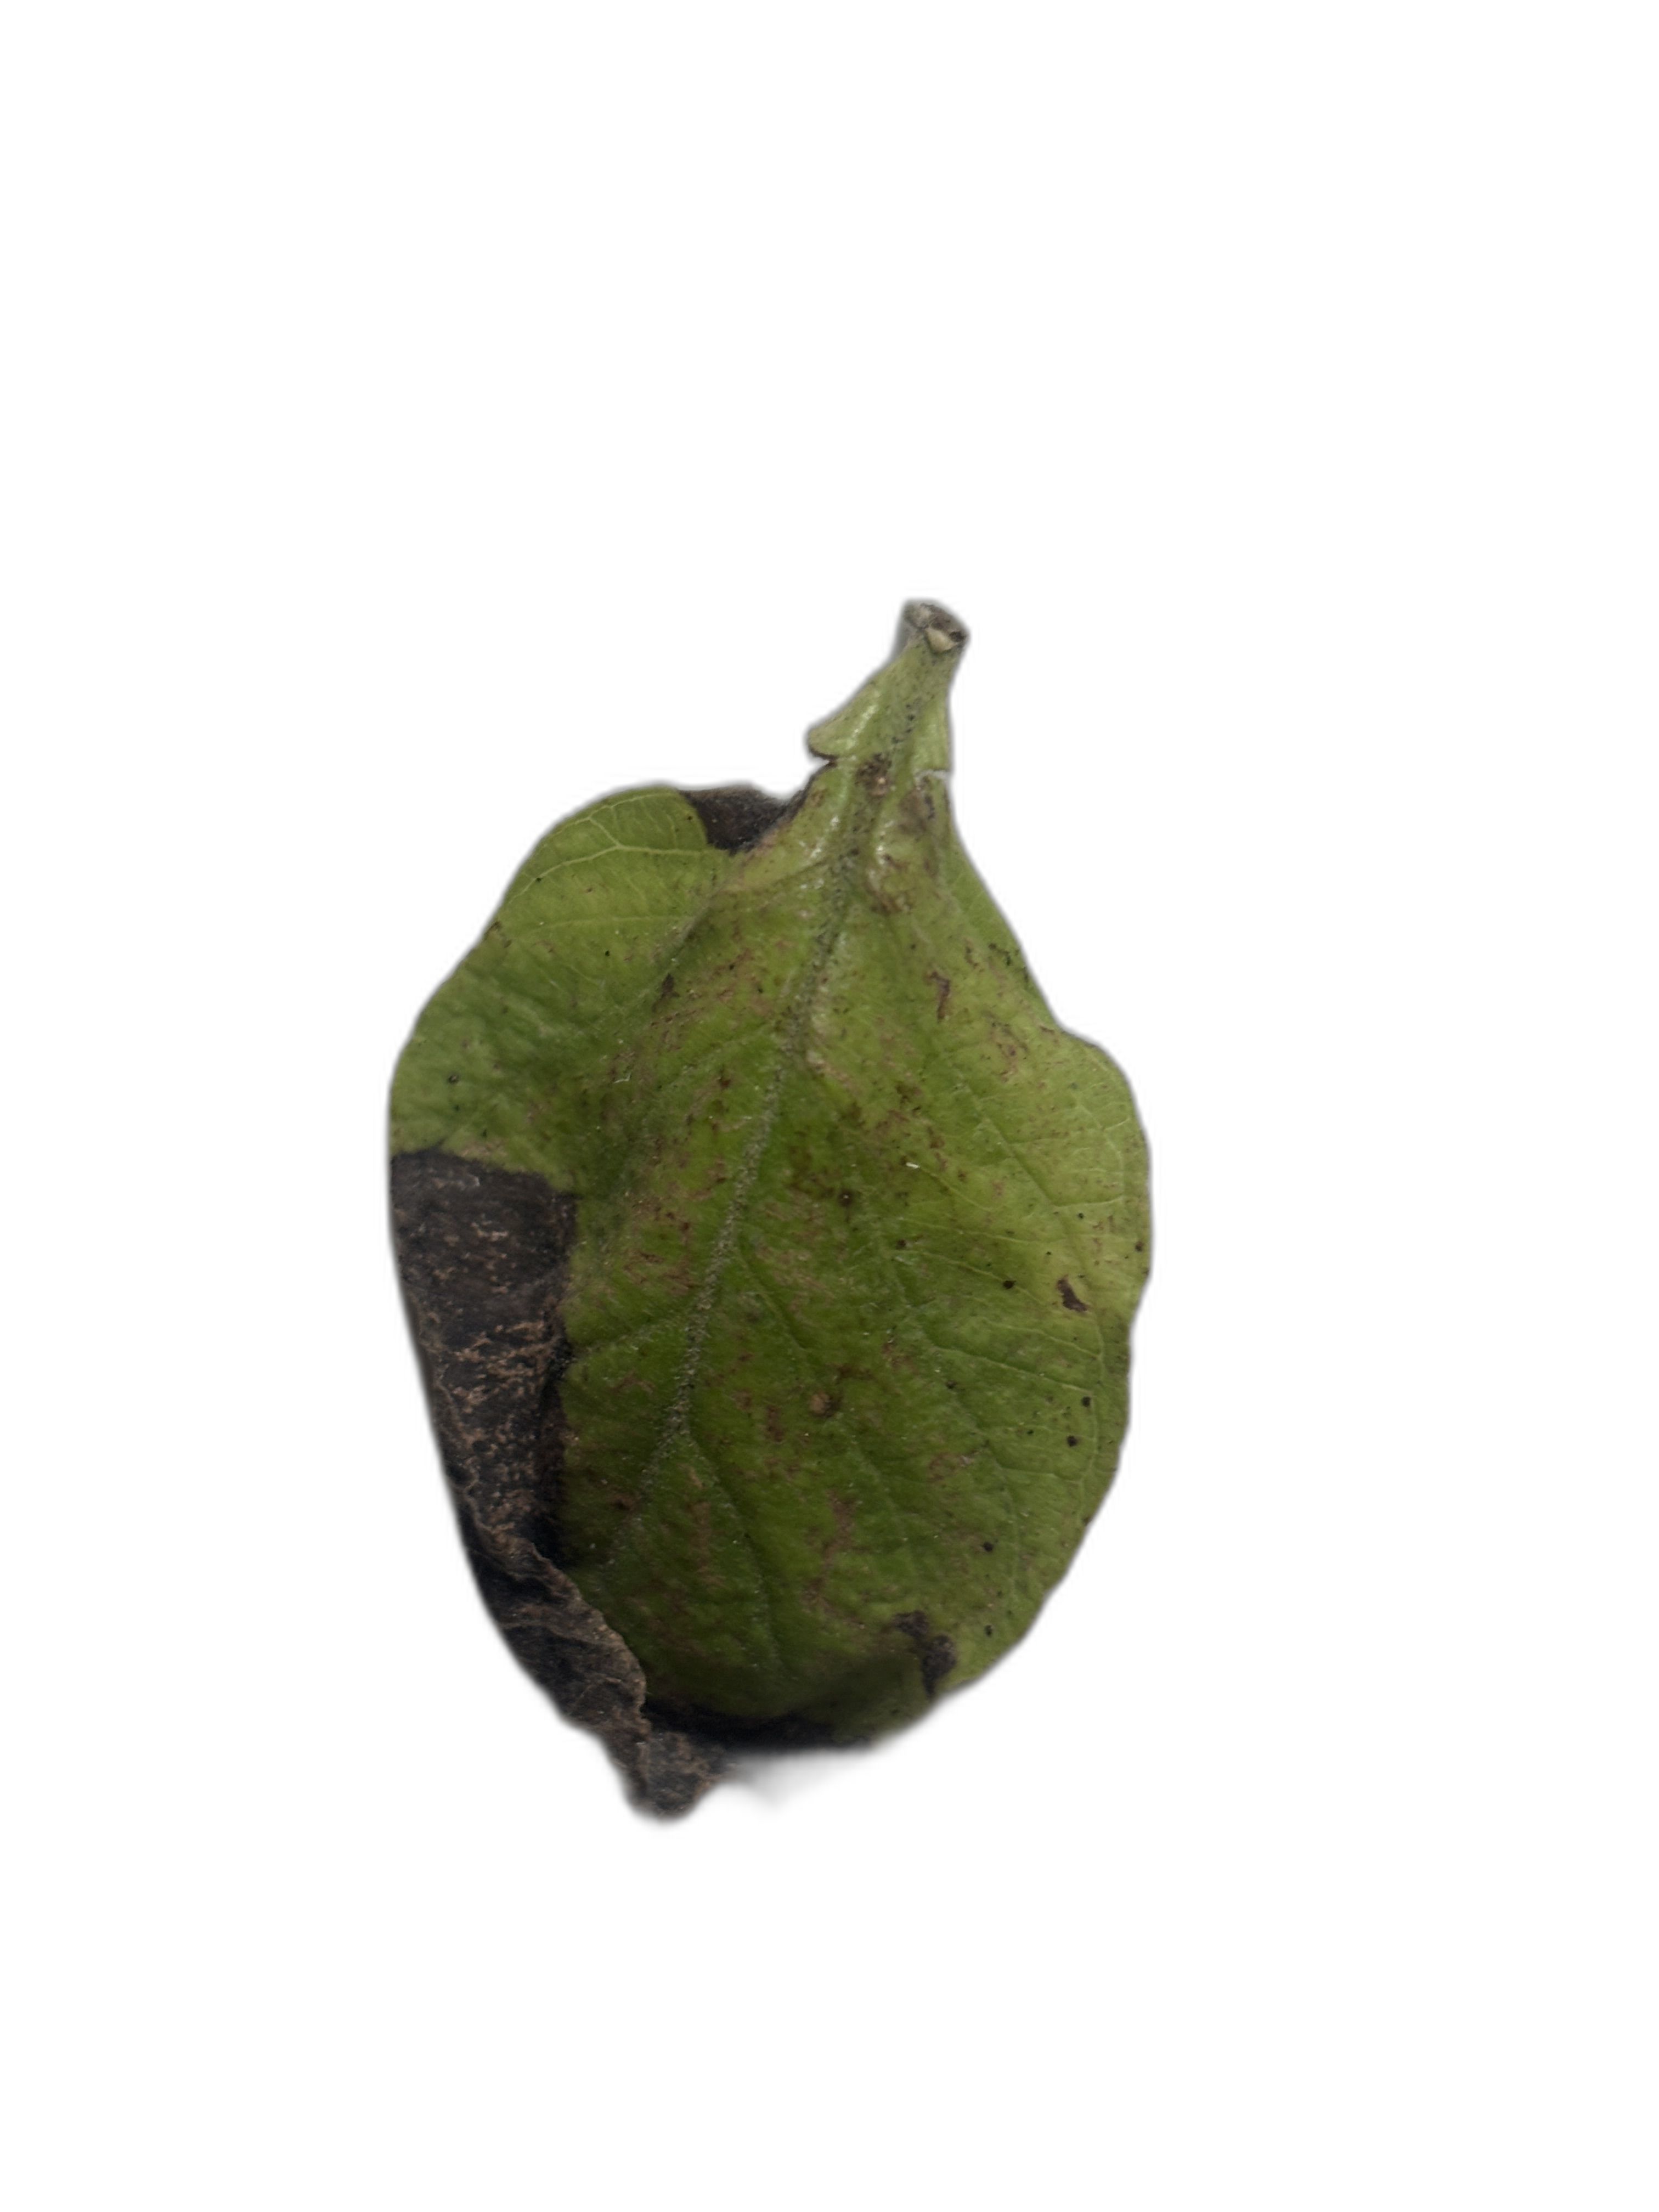
Plant part: leaf
Disease: Canker